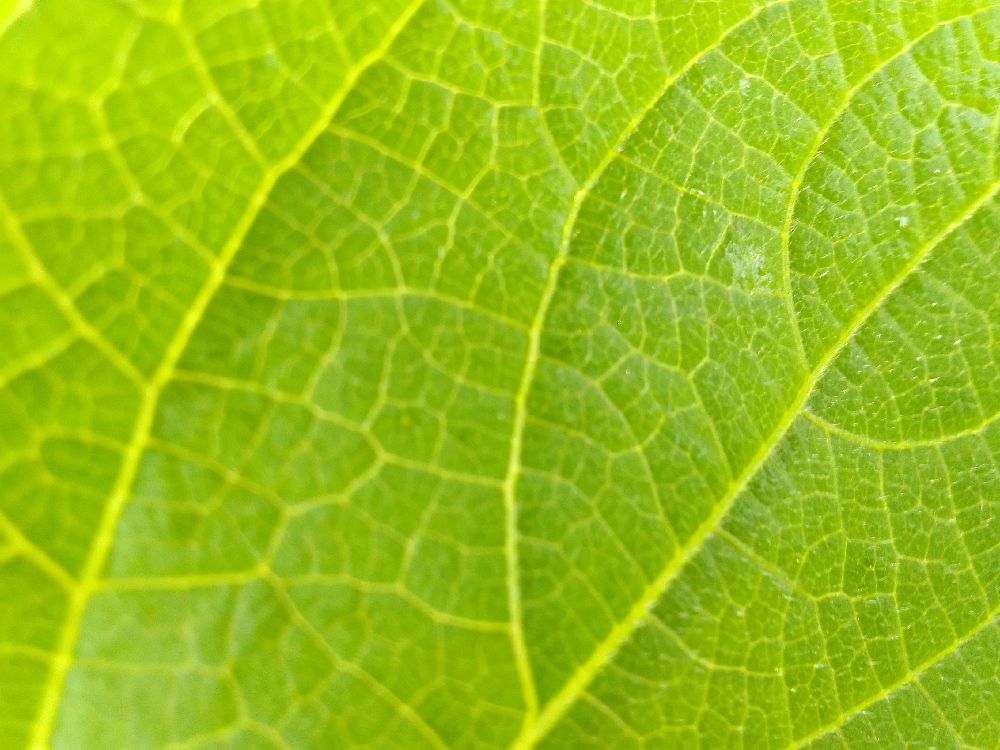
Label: healthy